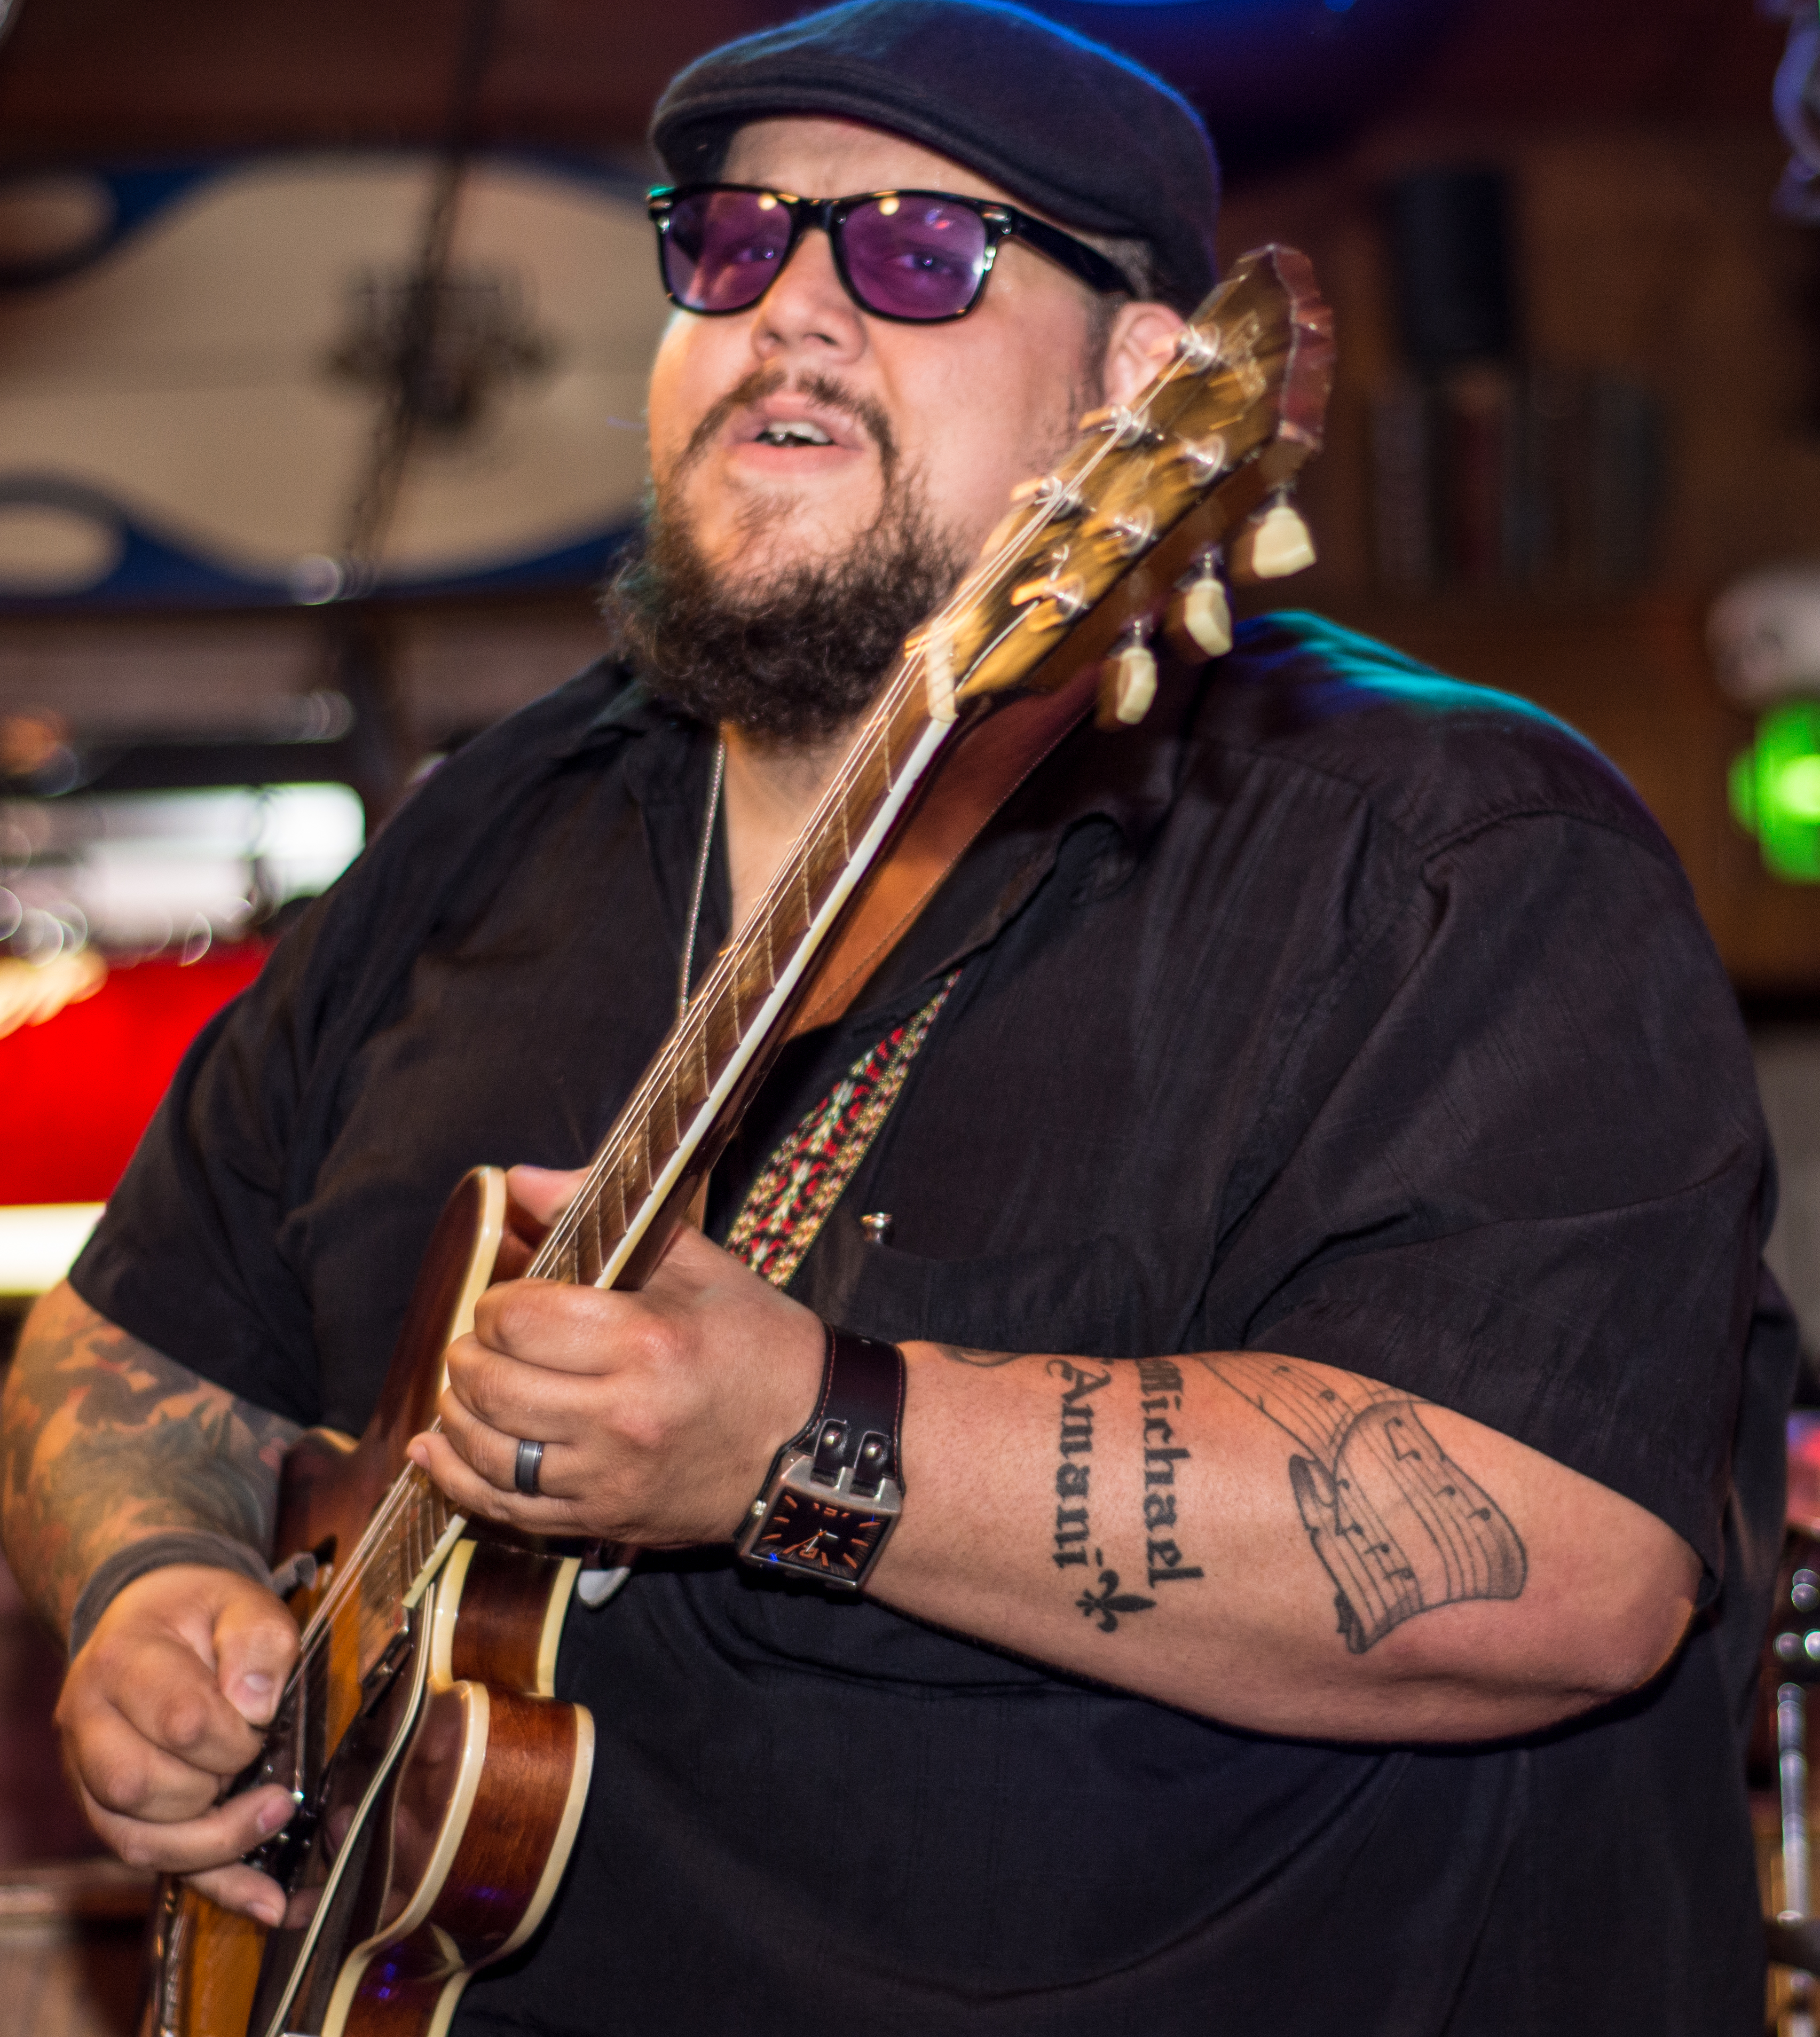
music, guitar, concert, musician, musical instrument, festival, performance, bassist, singing, guitarist, entertainment, singer songwriter, facial hair